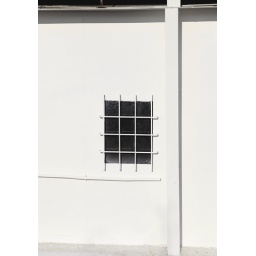
Brooklyn Battery Park. A boathouse in Brooklyn Battery Park. No black and white processing.